Dick Barwegen

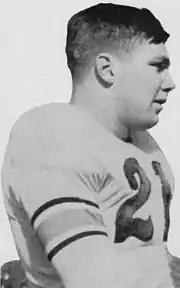
Barwegan from 1944 Purdue yearbook

Richard J. Barwegen (December 25, 1921 – September 3, 1966) was an American professional football player who was an offensive lineman for five seasons in the National Football League (NFL). He was selected to four Pro Bowls during his career. He is one of only four members of the NFL 1950s All-Decade Team to not be in the Pro Football Hall of Fame. The Professional Football Researchers Association named Barwegan to the PRFA Hall of Very Good Class of 2008.